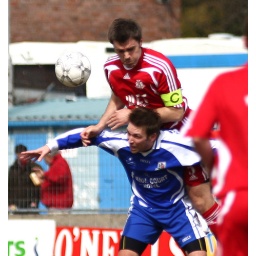
John Convery gets above Chris Morgan to clear the ball